Manasi Salvi

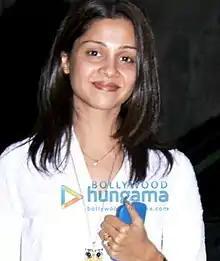
Salvi in 2013

Manasi Salvi is an Indian television actress. She is best known for her roles in "Aashirwad", "Kohi Apna Sa", "Awaz – Dil Se Dil Tak", "Aakrosh", "Sati...Satya Ki Shakti", "Asambhav", "Pyaar Ka Dard Hai Meetha Meetha Pyaara Pyaara", "Doli Armaano Ki", "Woh Apna Sa" and Kaay Ghadla Tya Ratri?.